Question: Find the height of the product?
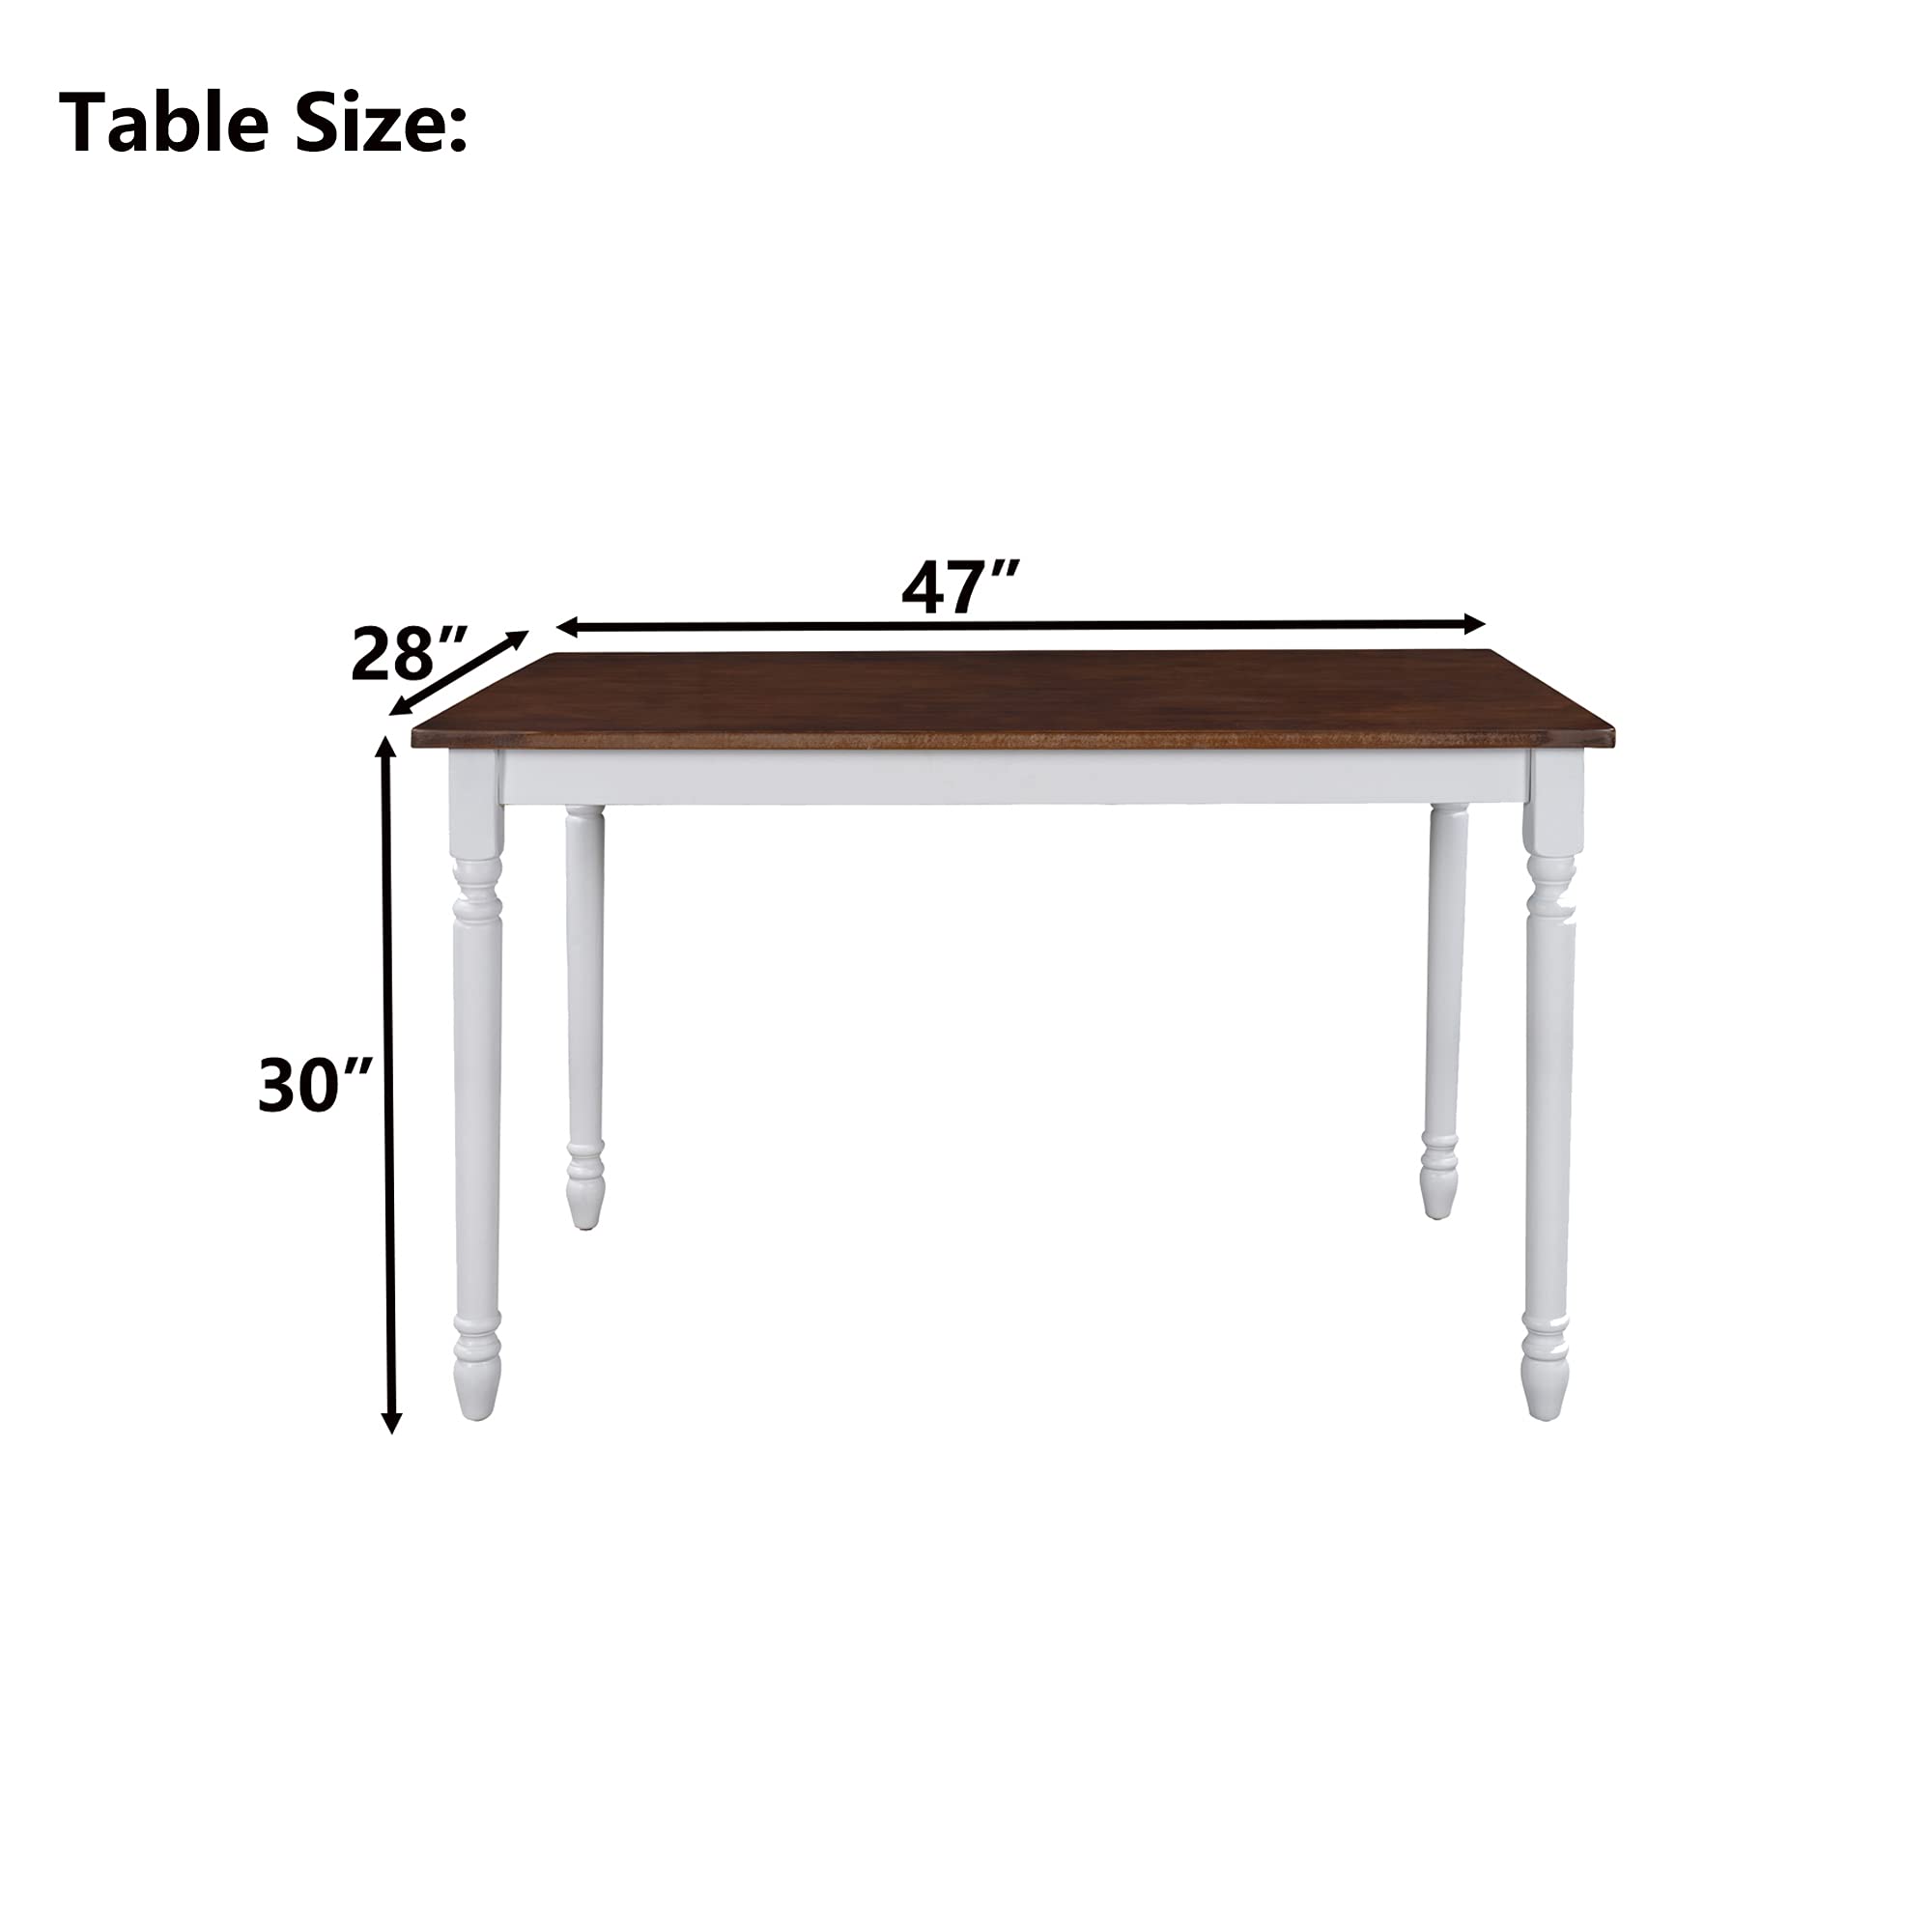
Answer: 30.0 inch